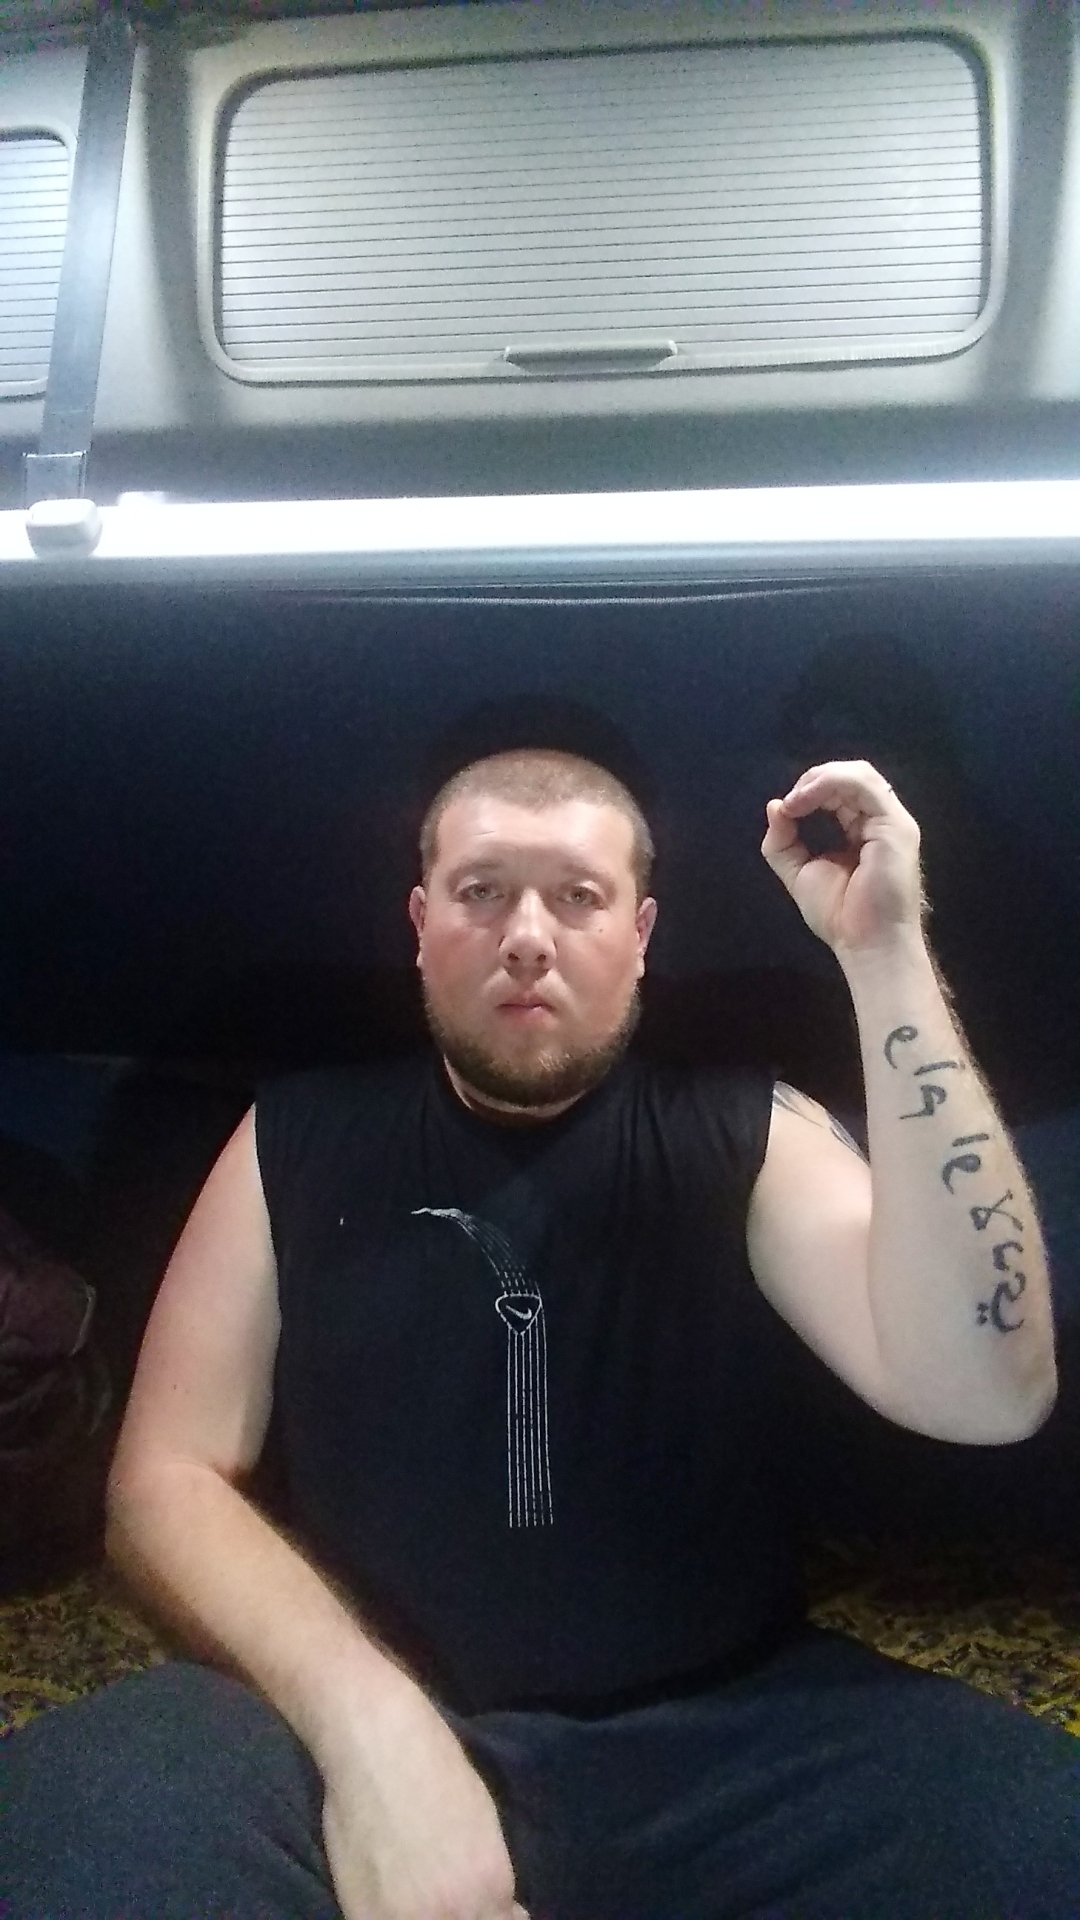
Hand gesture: grip